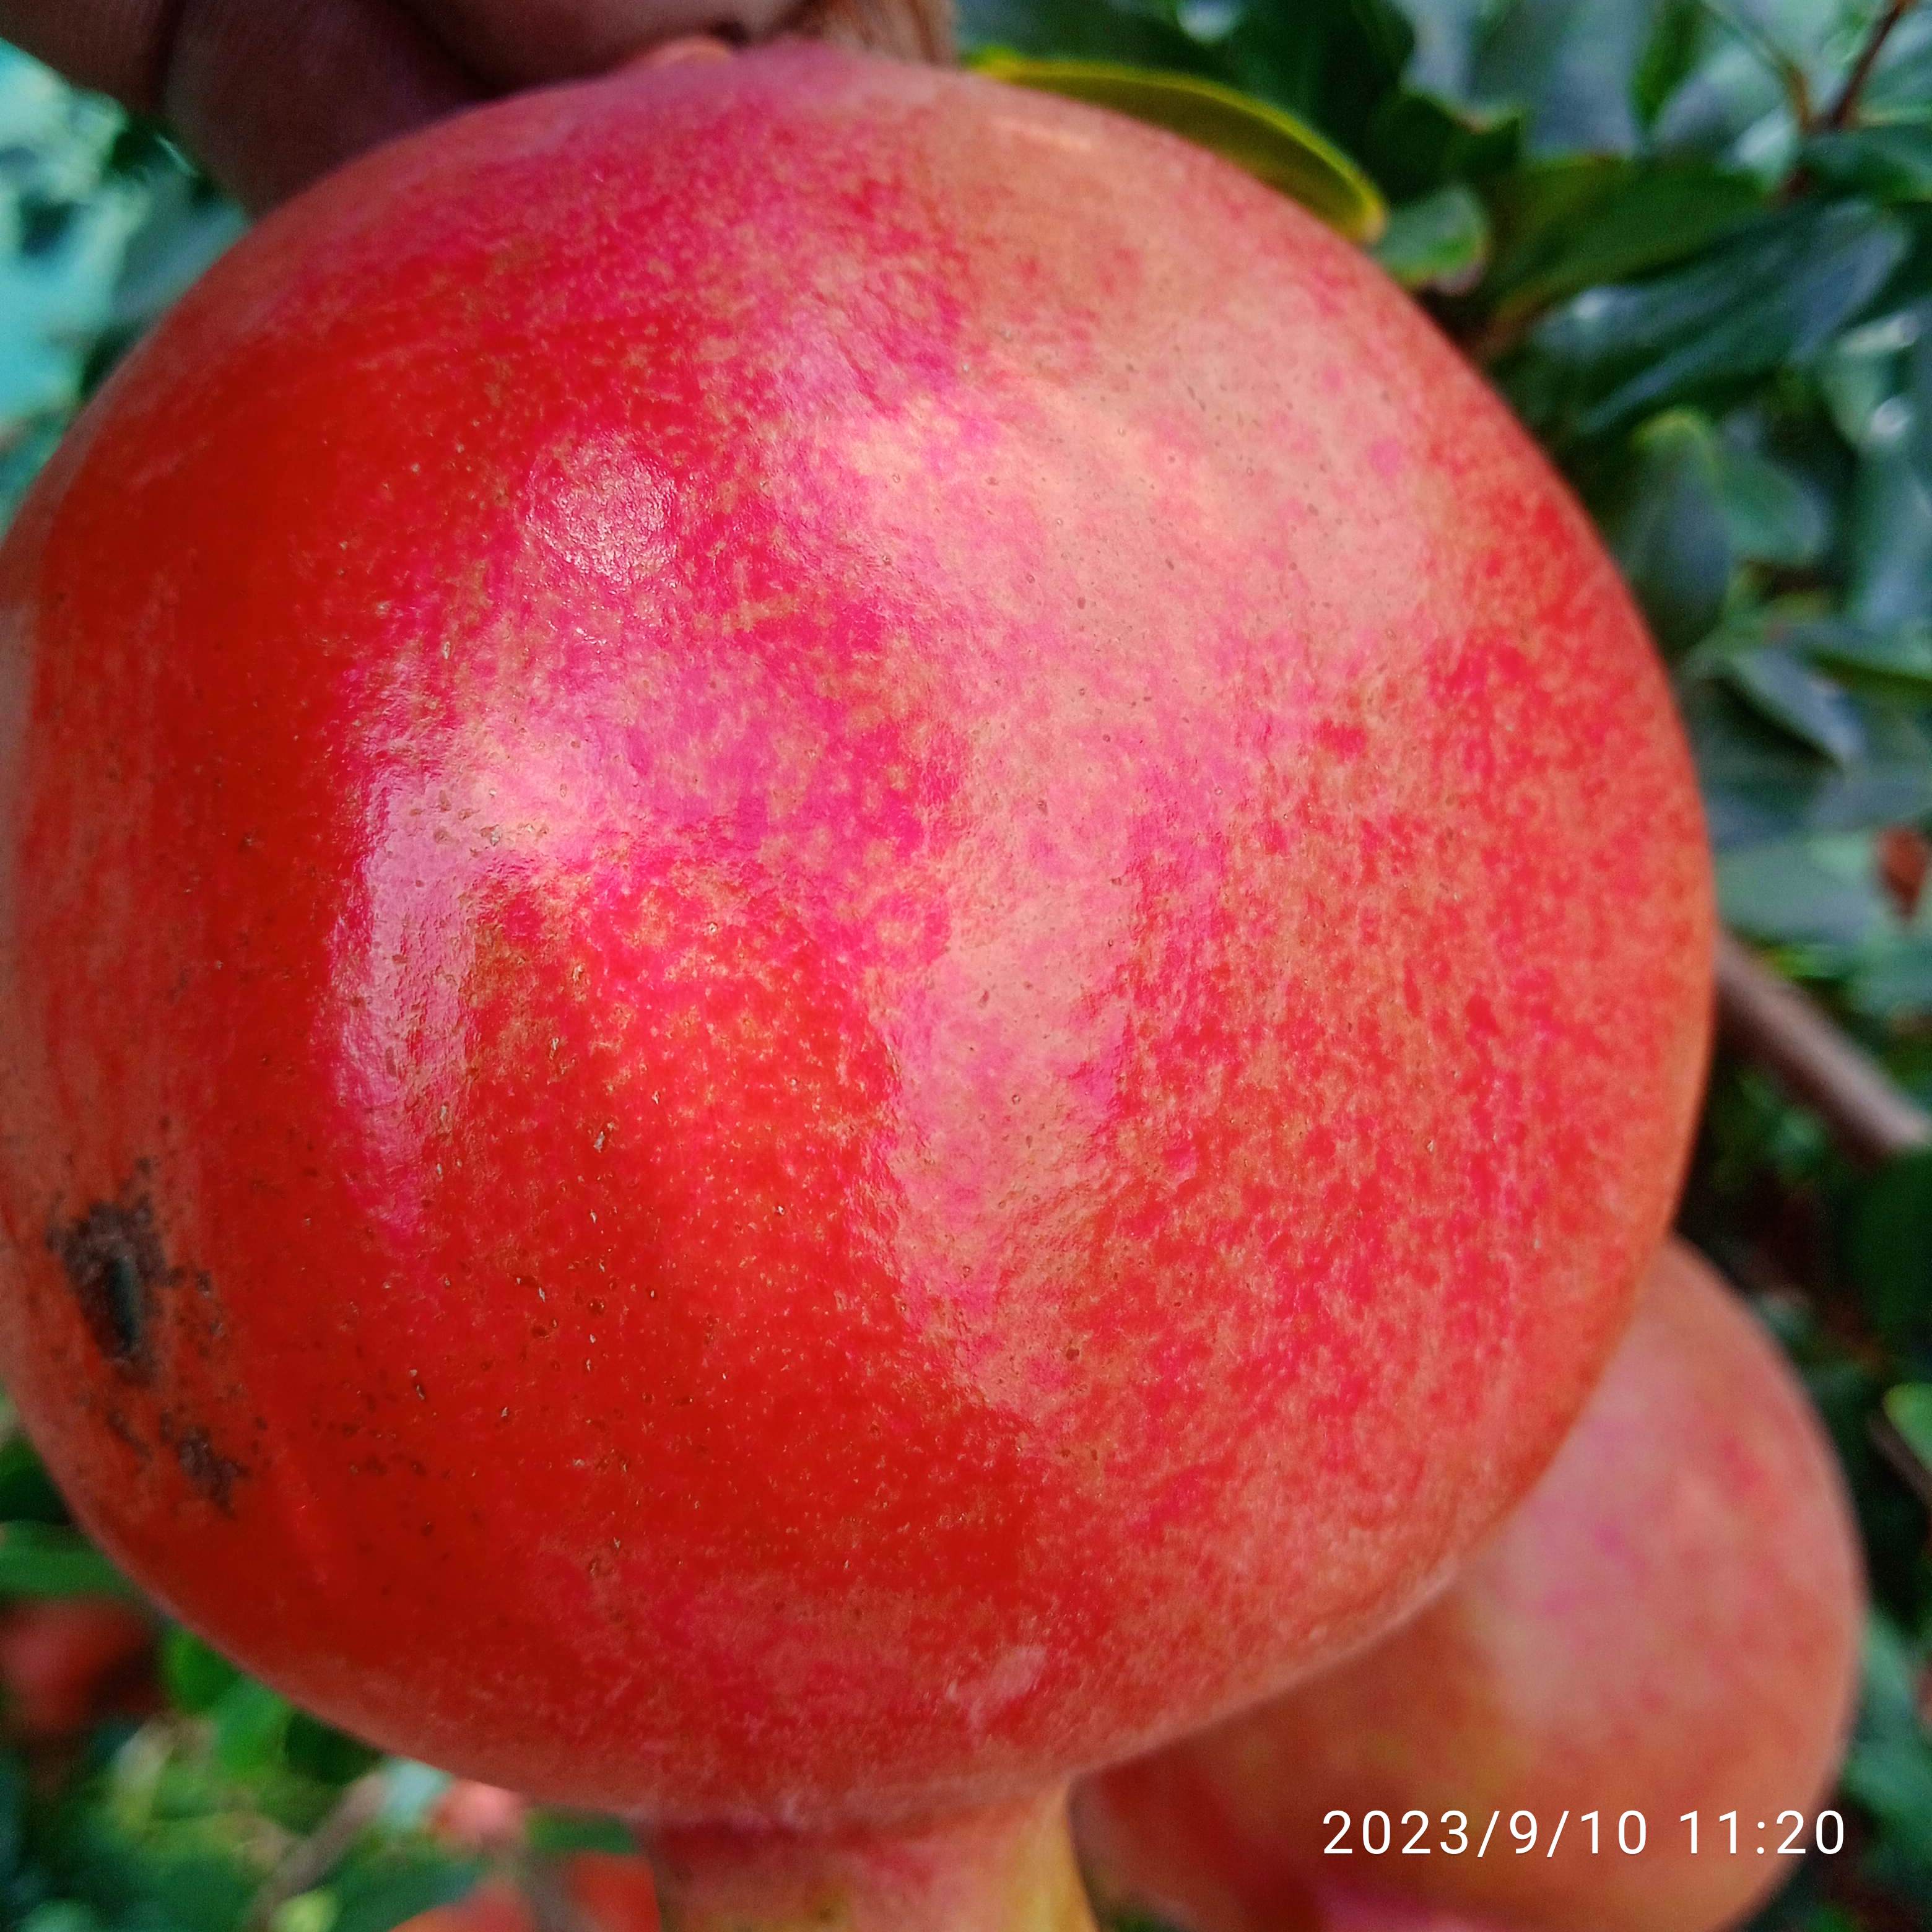
Label: Healthy